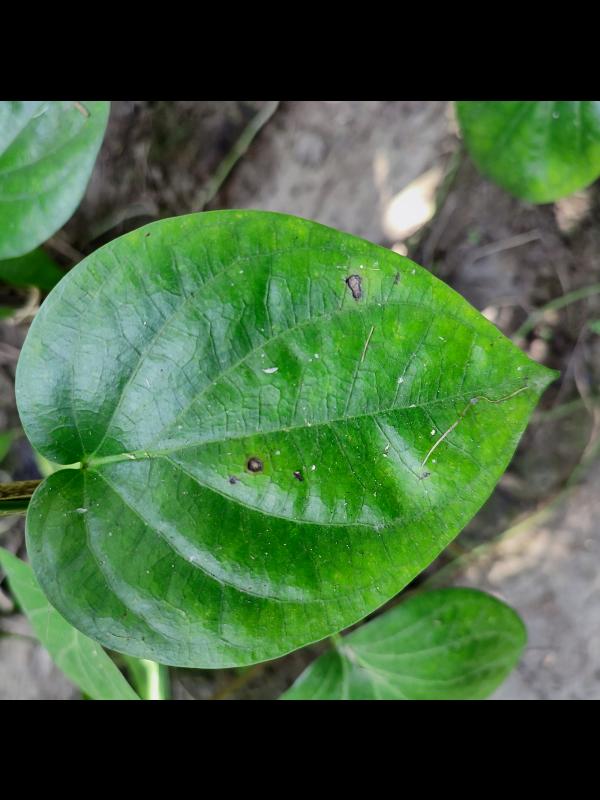
Label: Bacterial_Leaf_Disease